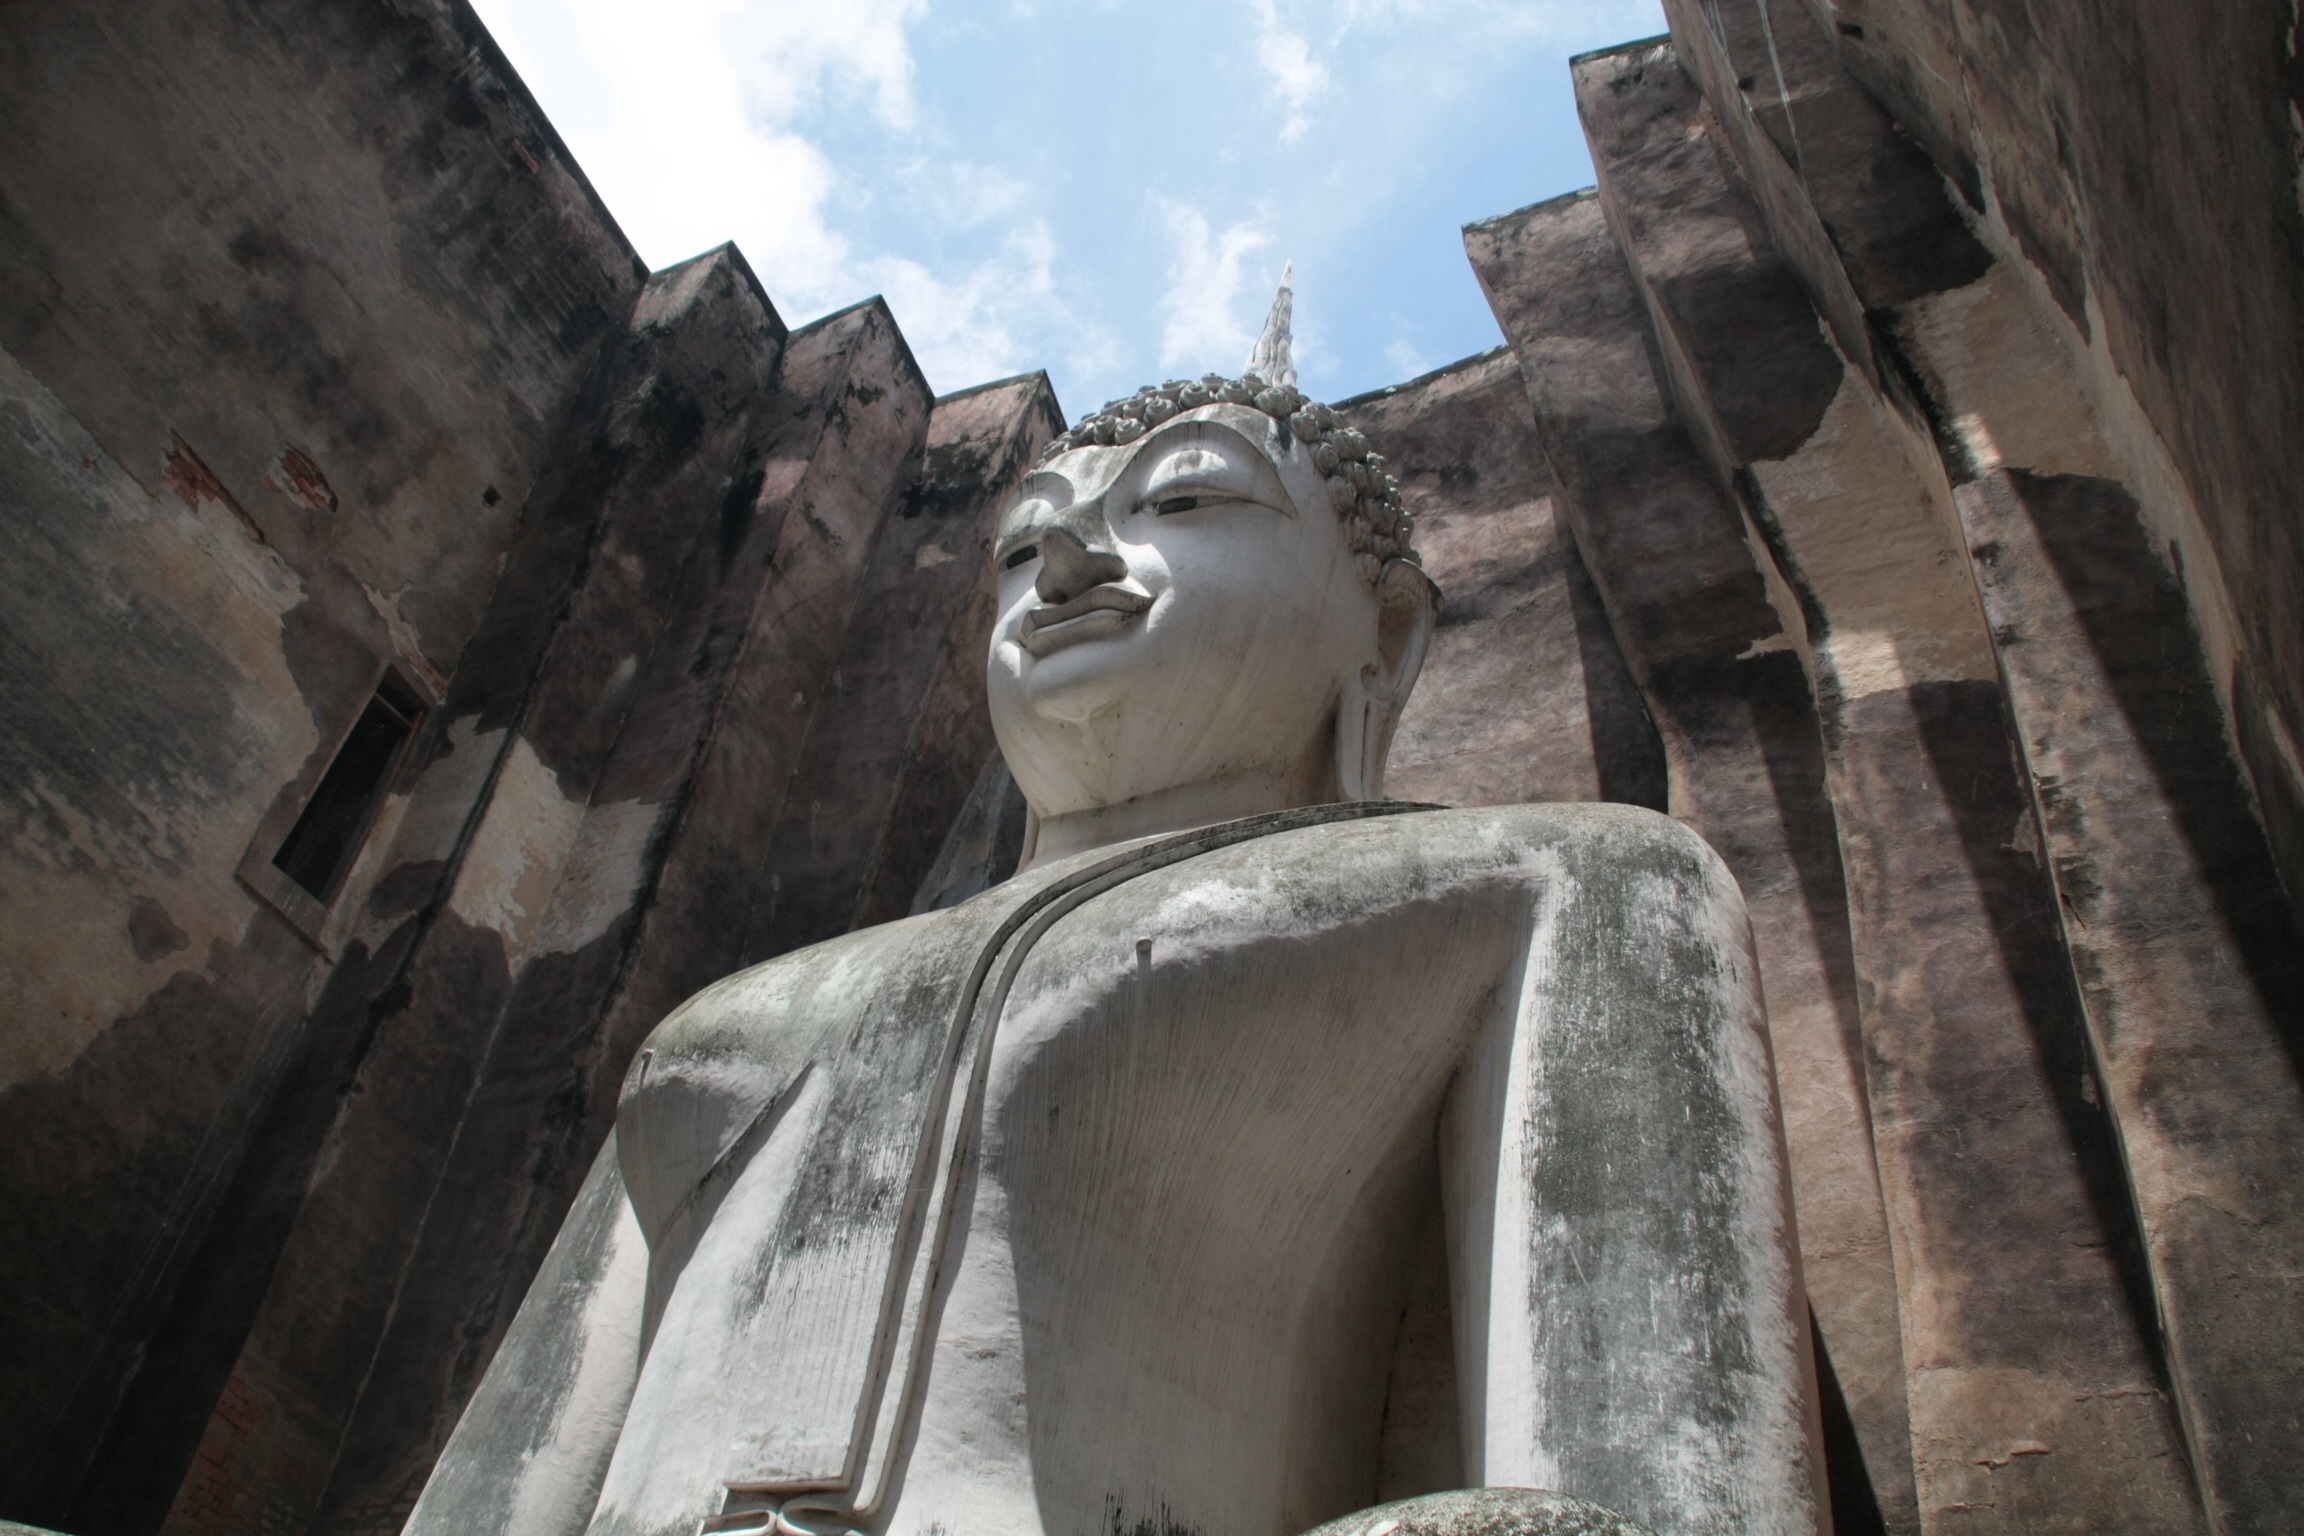
rock, wall, monument, statue, arch, sculpture, art, temple, image, ancient history, may be the, wat si chum, sukhothai historical park